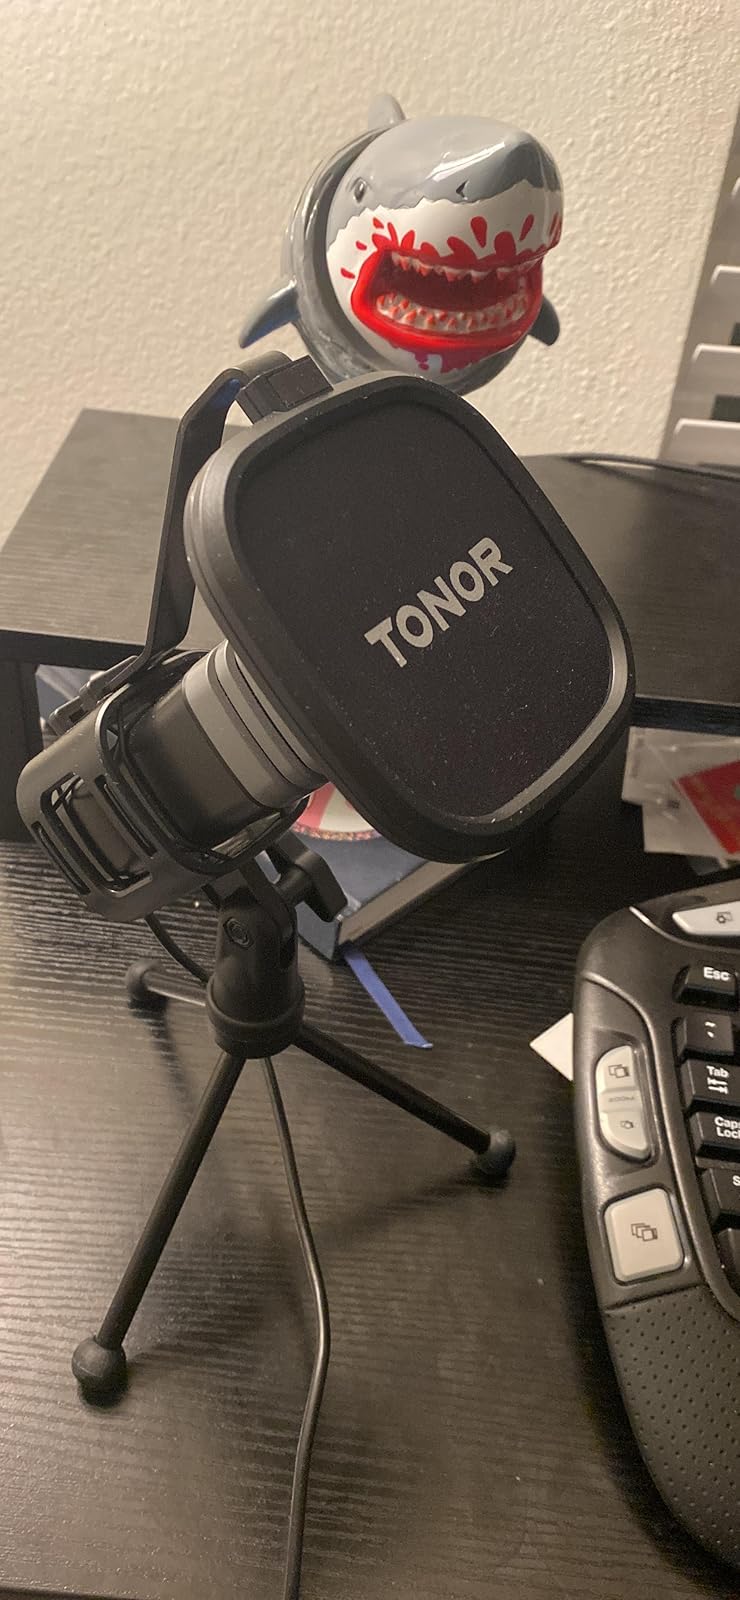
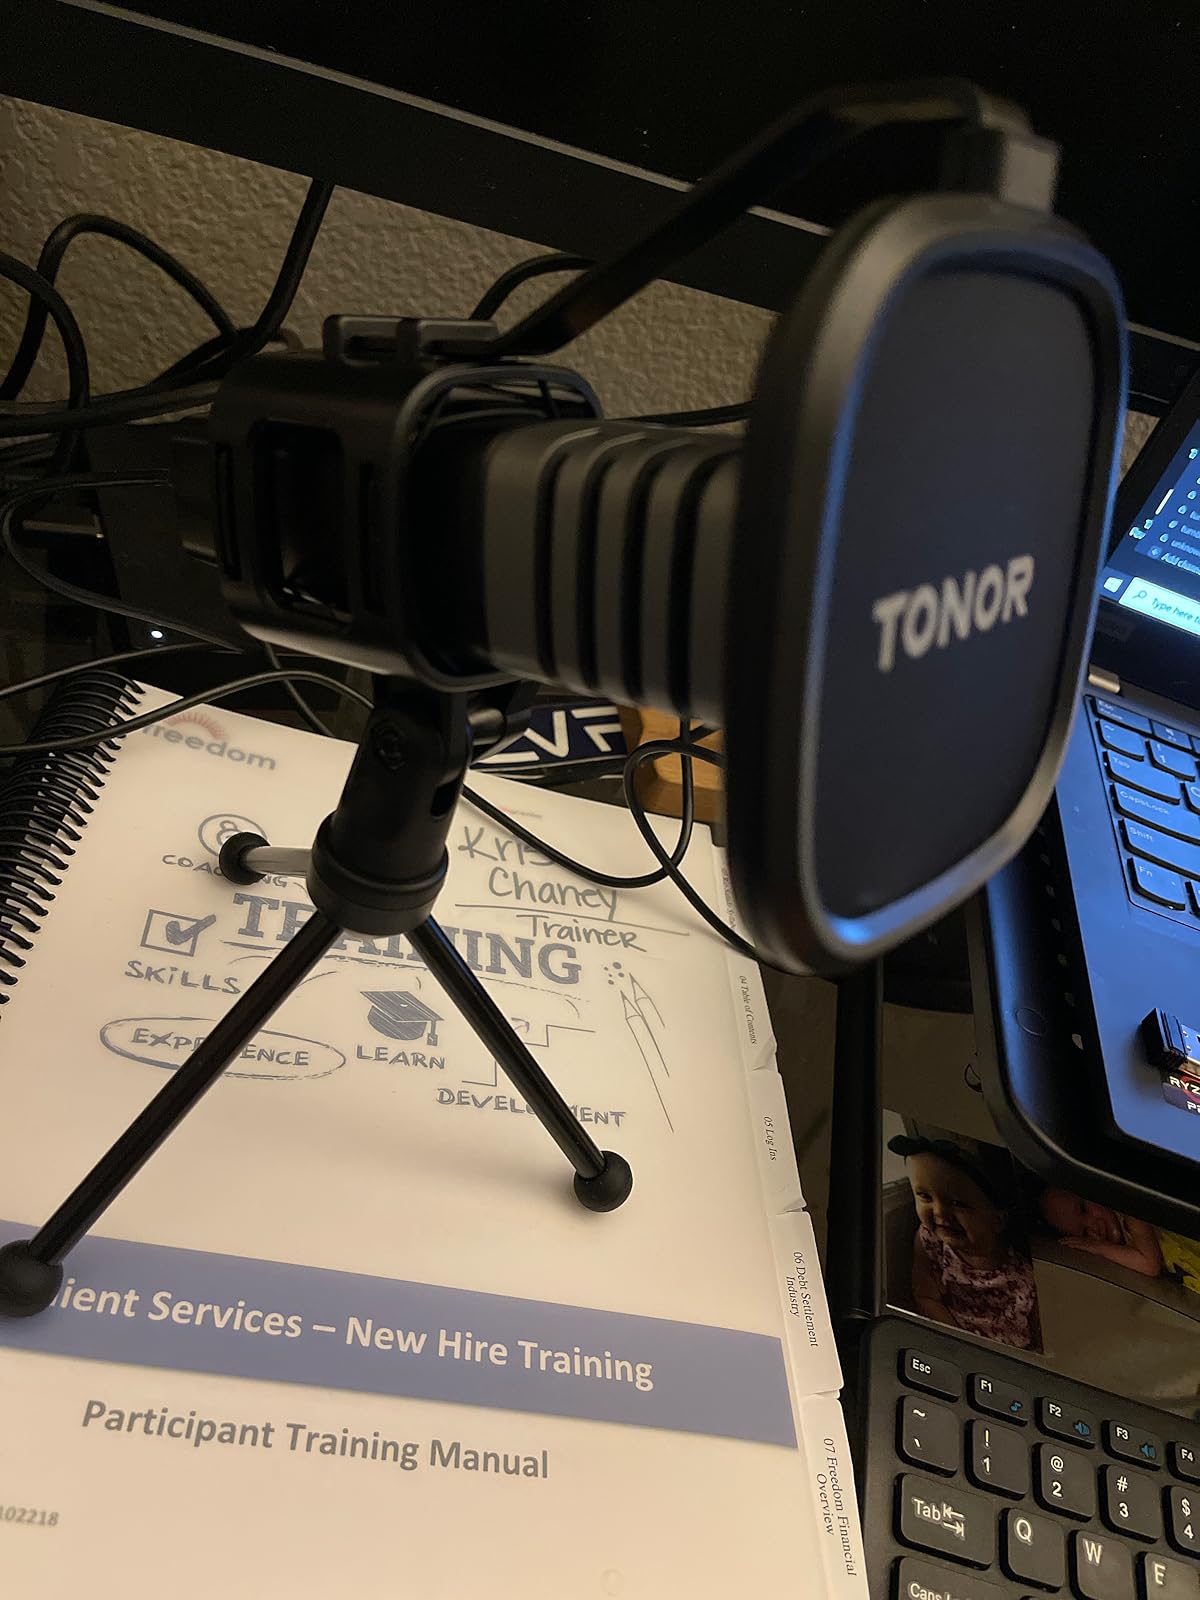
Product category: microphone
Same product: yes